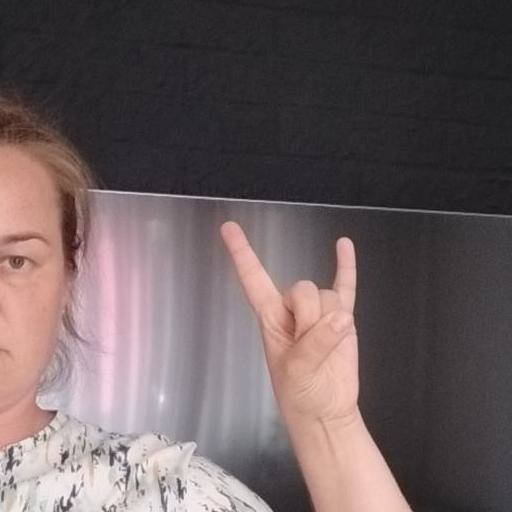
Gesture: rock